Beeline (beekeeping)

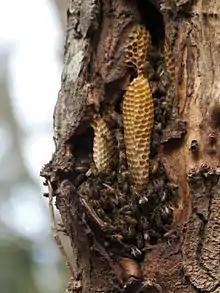
Bees in a natural hive, located at Coromandel Valley, South Australia.

Beelining (also known as bee lining, bee hunting, and coursing bees) is an ancient art used to locate feral bee colonies. It is performed by capturing and marking foraging worker bees, then releasing them from various points to establish (by elementary trigonometry) the direction and distance of the colony's home. Beeliners generally have homemade capture boxes which aid them in their quest.